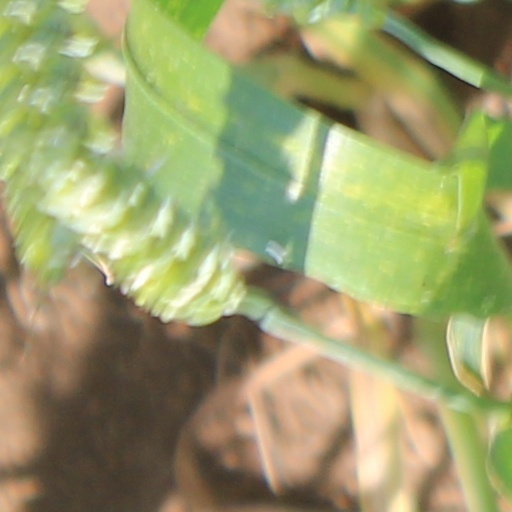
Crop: wheat